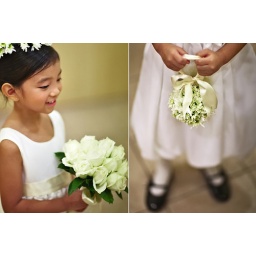
Esther with her flower ball made by Angela